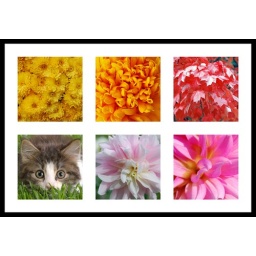
The cat is from Google Images ... the rest I found walking around East Vancouver today.